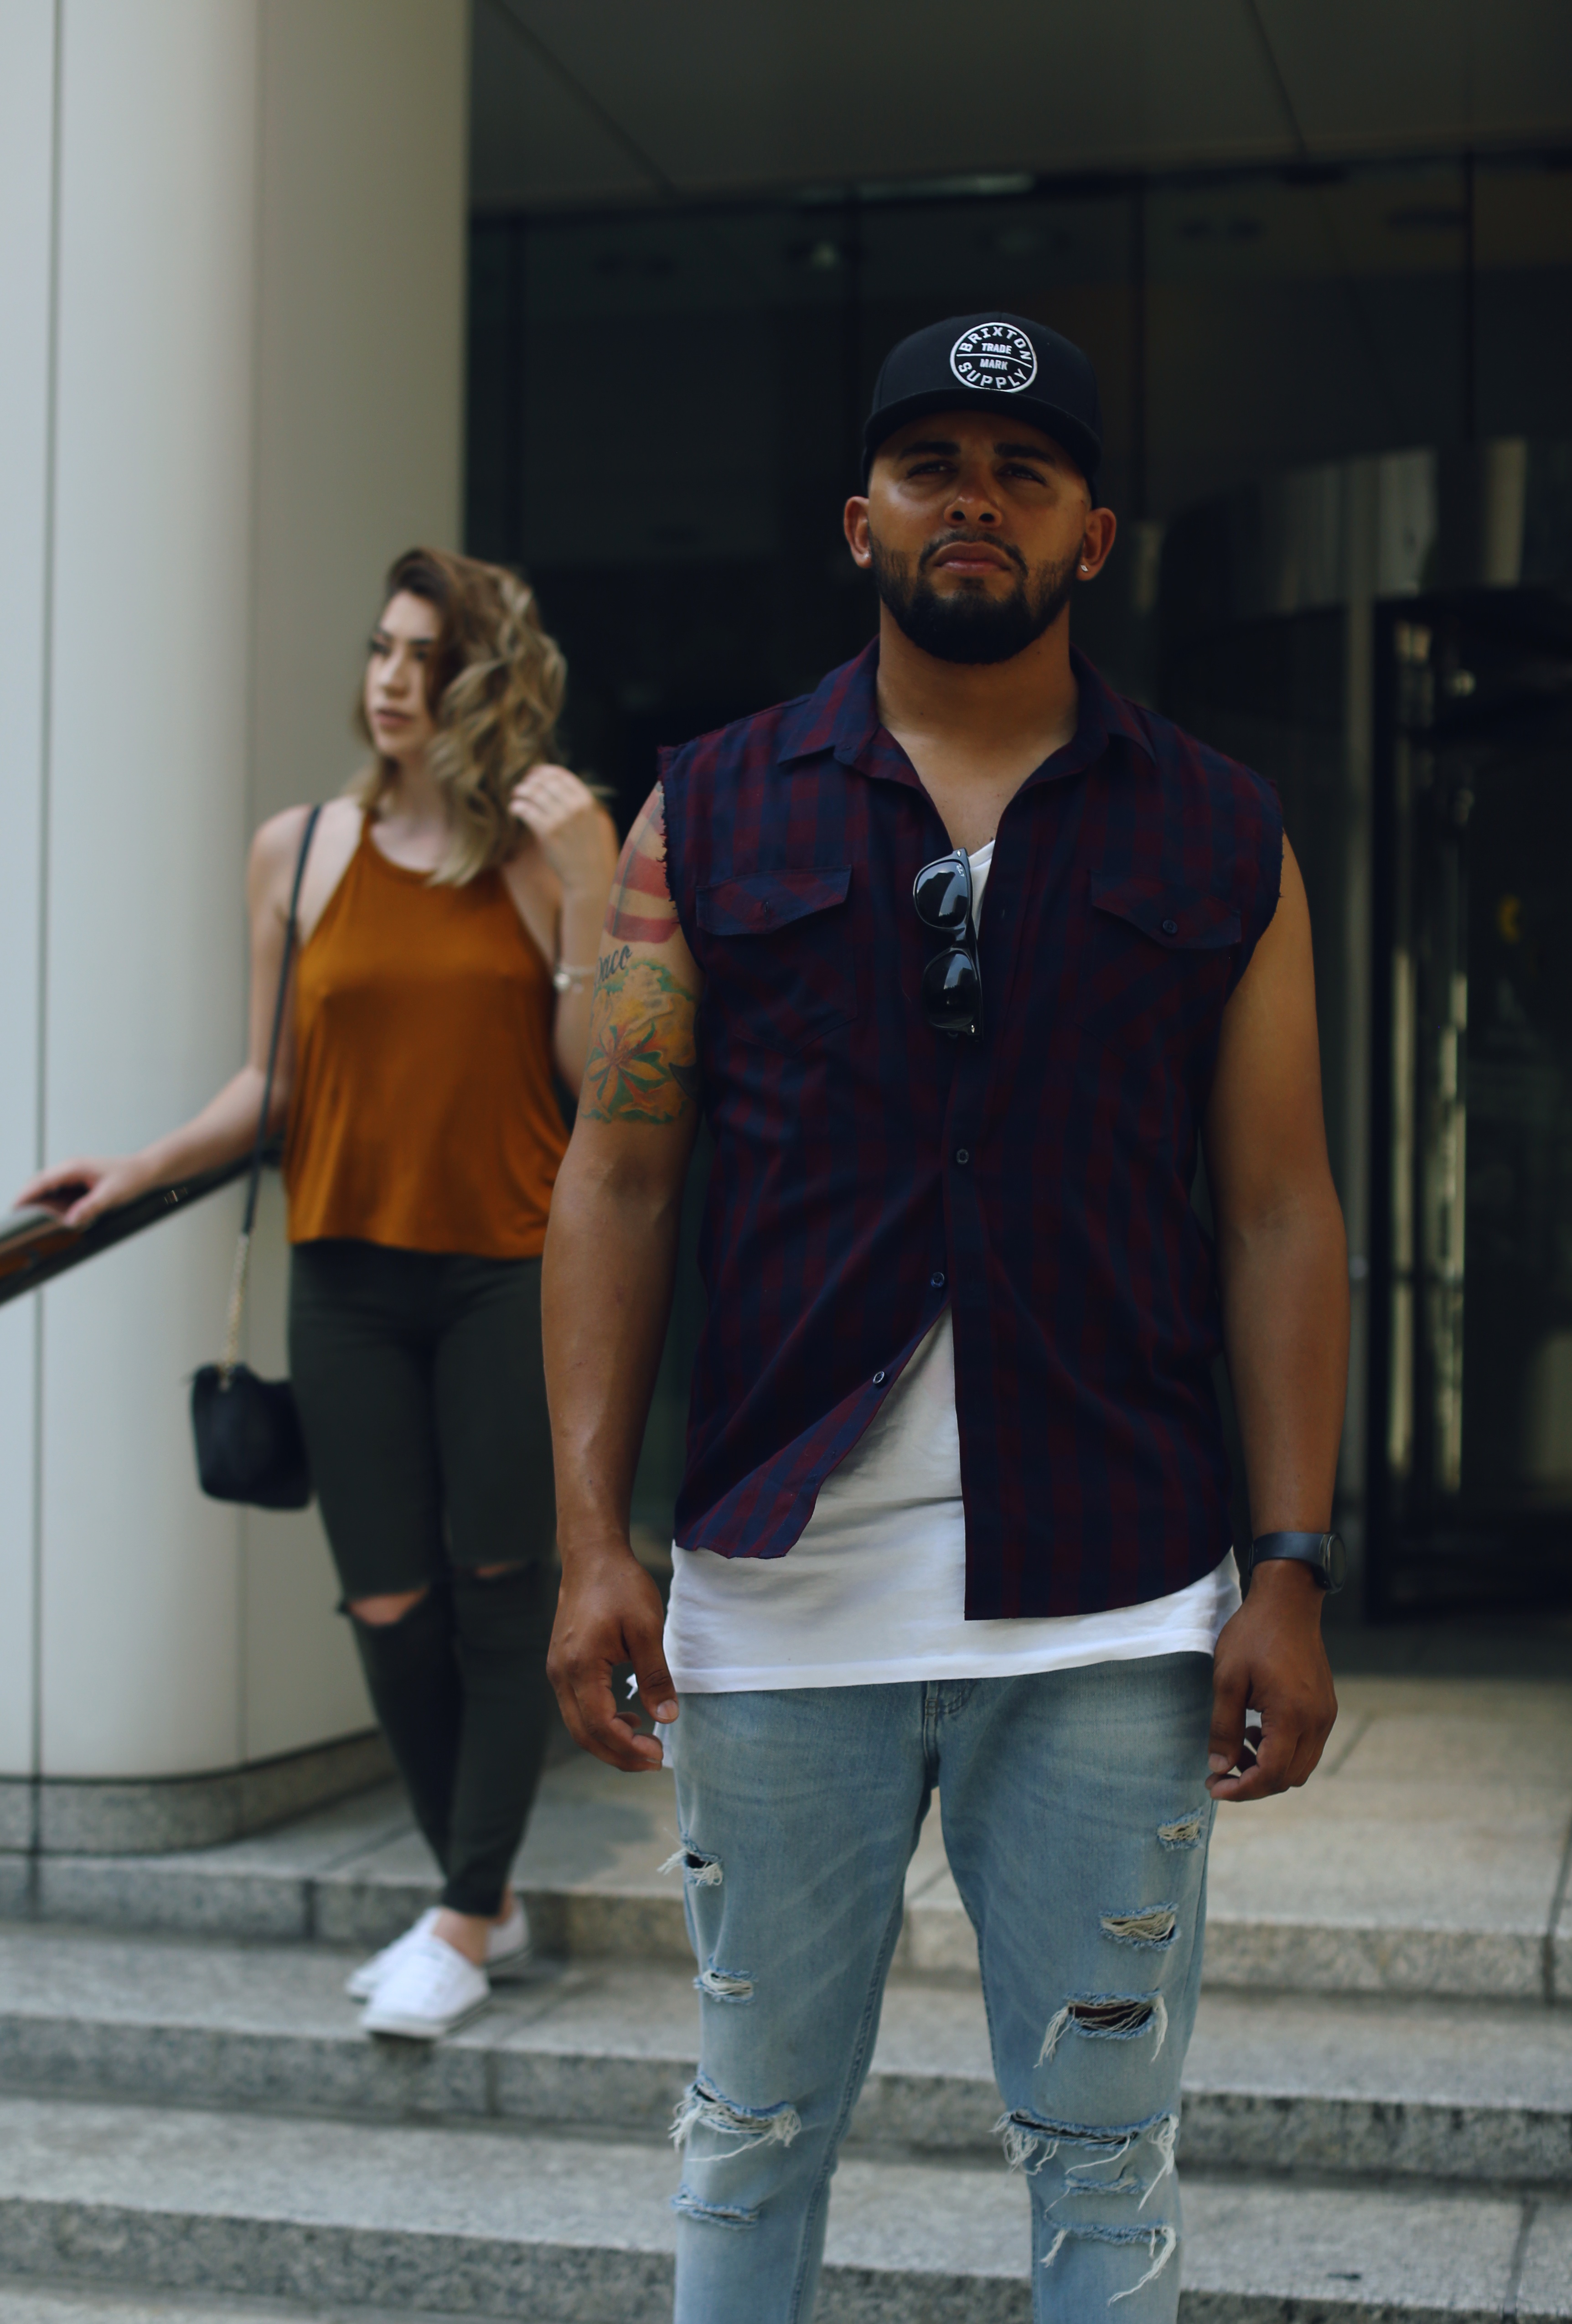
man, fashion, footwear